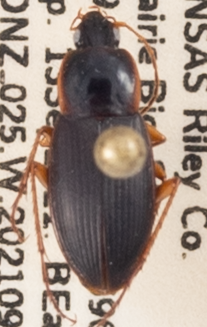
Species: Calathus opaculus
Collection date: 2021-09-13
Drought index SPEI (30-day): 0.694
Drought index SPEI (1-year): -0.156
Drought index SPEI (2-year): -0.03